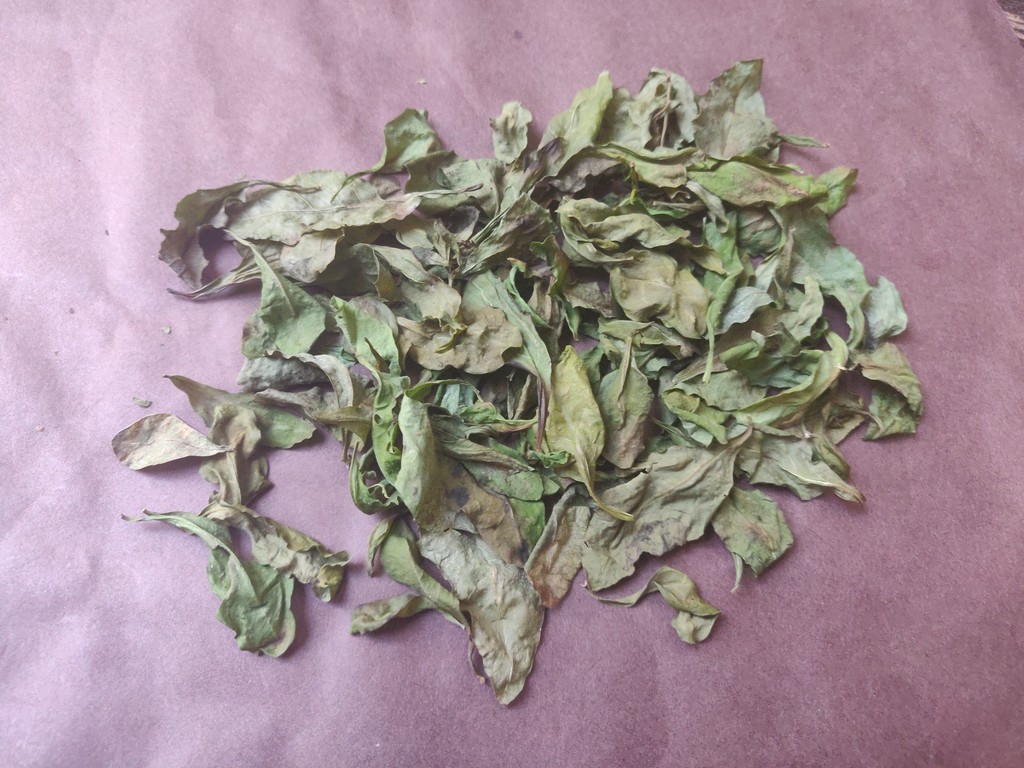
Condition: Dried
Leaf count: multiple
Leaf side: unknown